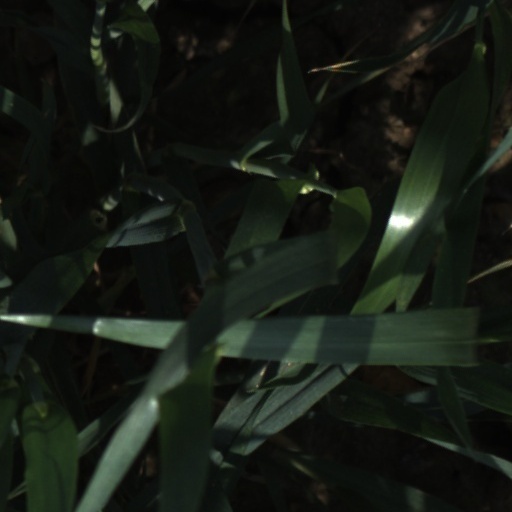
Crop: wheat